Kamaishi Line

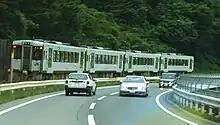
KiHa 100 series DMU train running alongside Route 283, August 2008

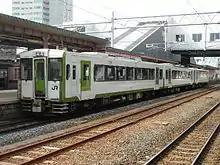
KiHa 110 series DMU train at Morioka on a "Hamayuri" rapid service, March 2007

Kamaishi Line services are operated using KiHa 110 series diesel trains.